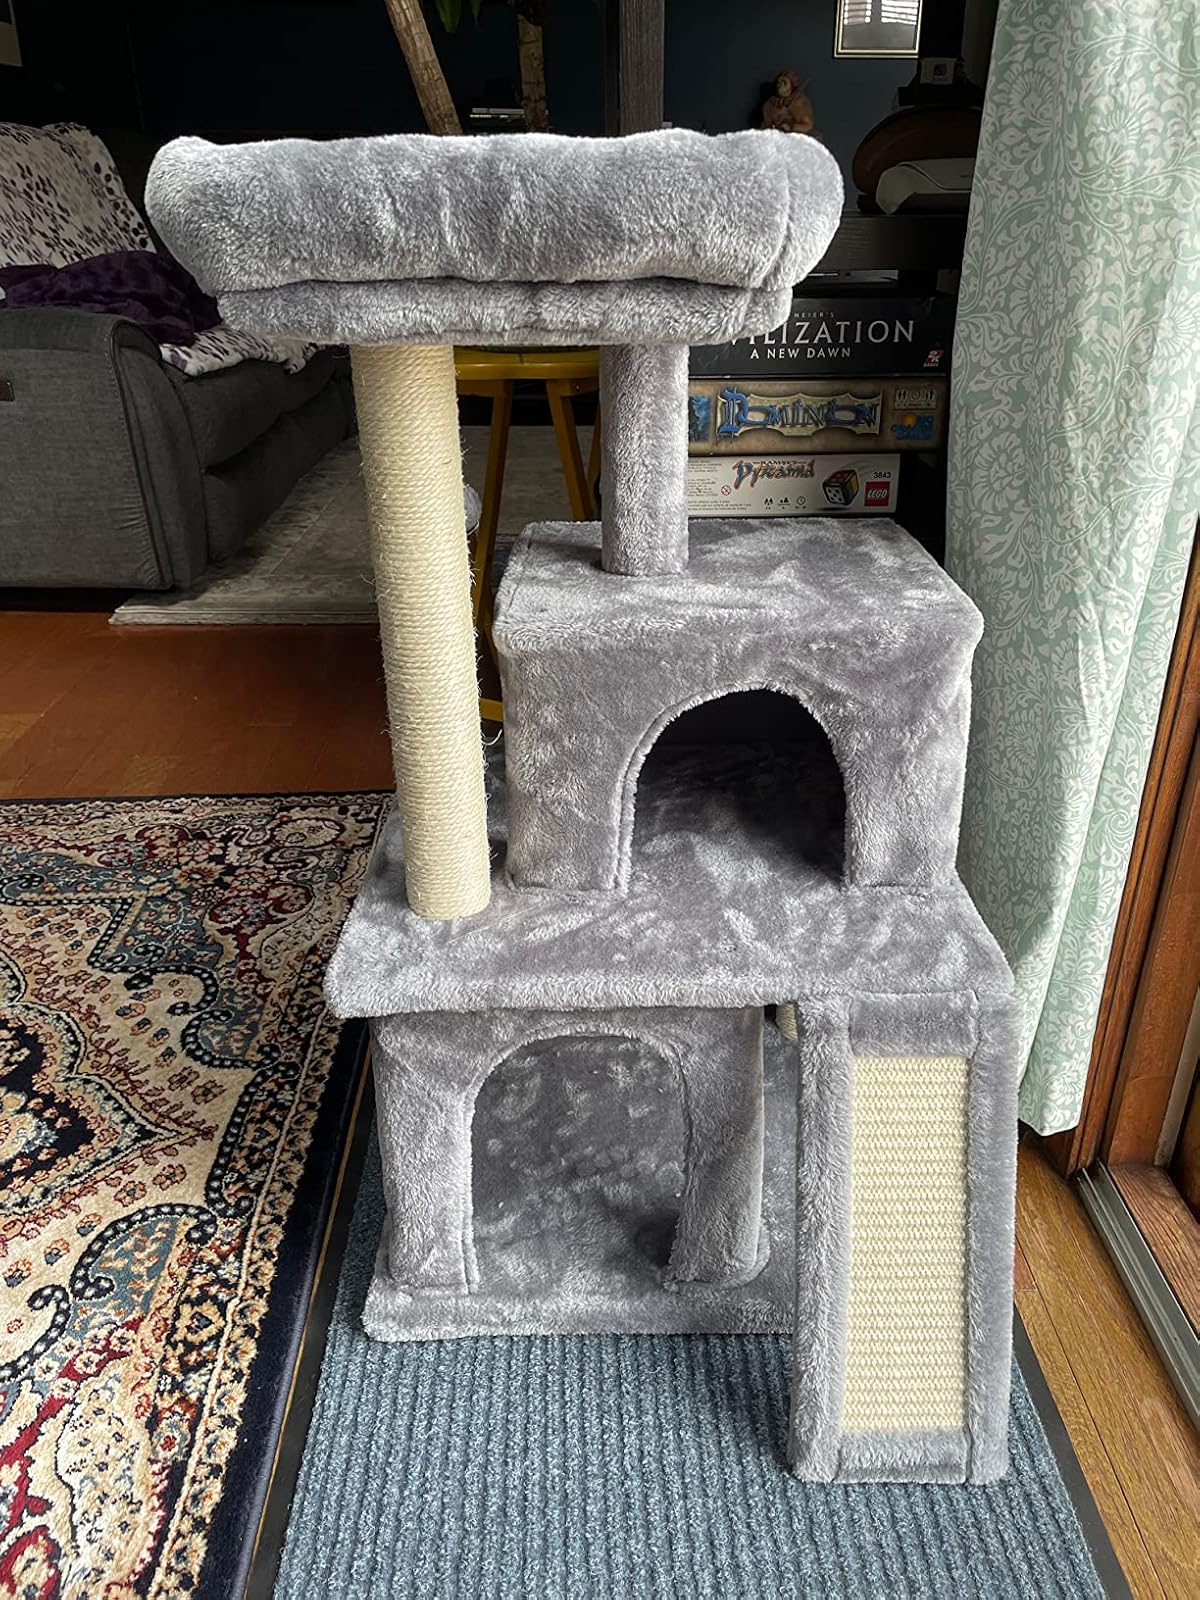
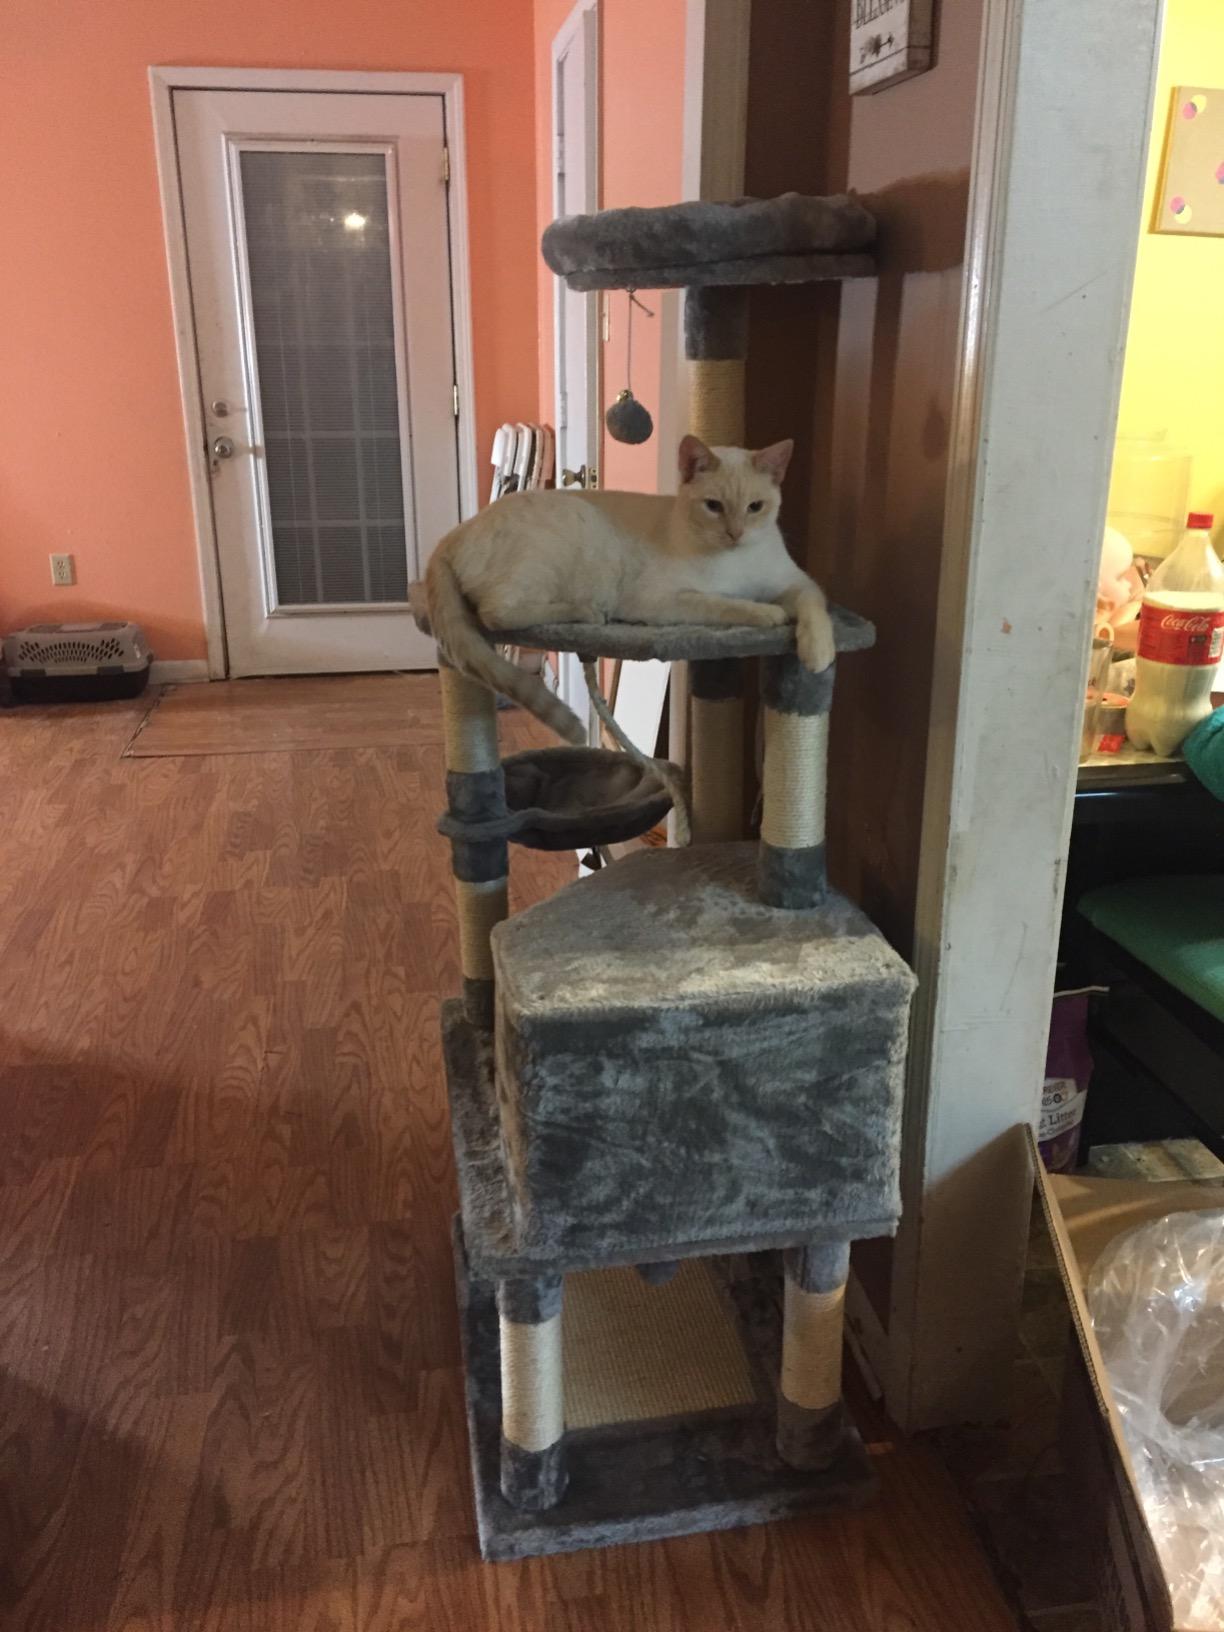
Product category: items_cat tree
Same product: no